Ralph Munro

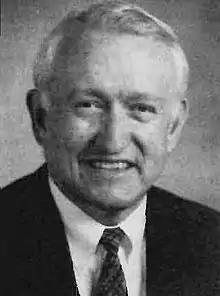

Ralph Davies Munro (June 25, 1943 – March 20, 2025) was an American Republican politician who served as the 13th Secretary of State of Washington. First elected in 1980, he served five terms.